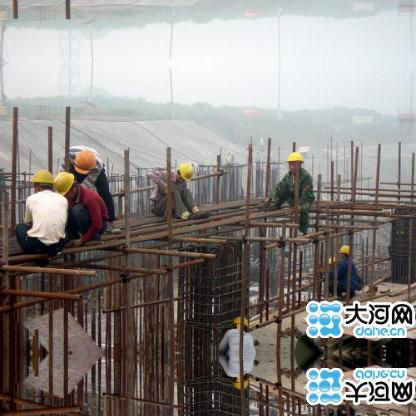
Objects in the image:
label: helmet
label: helmet
label: helmet
label: helmet
label: helmet
label: helmet
label: helmet
label: helmet